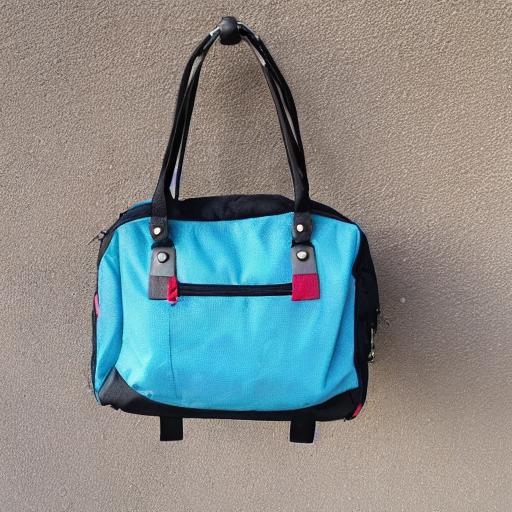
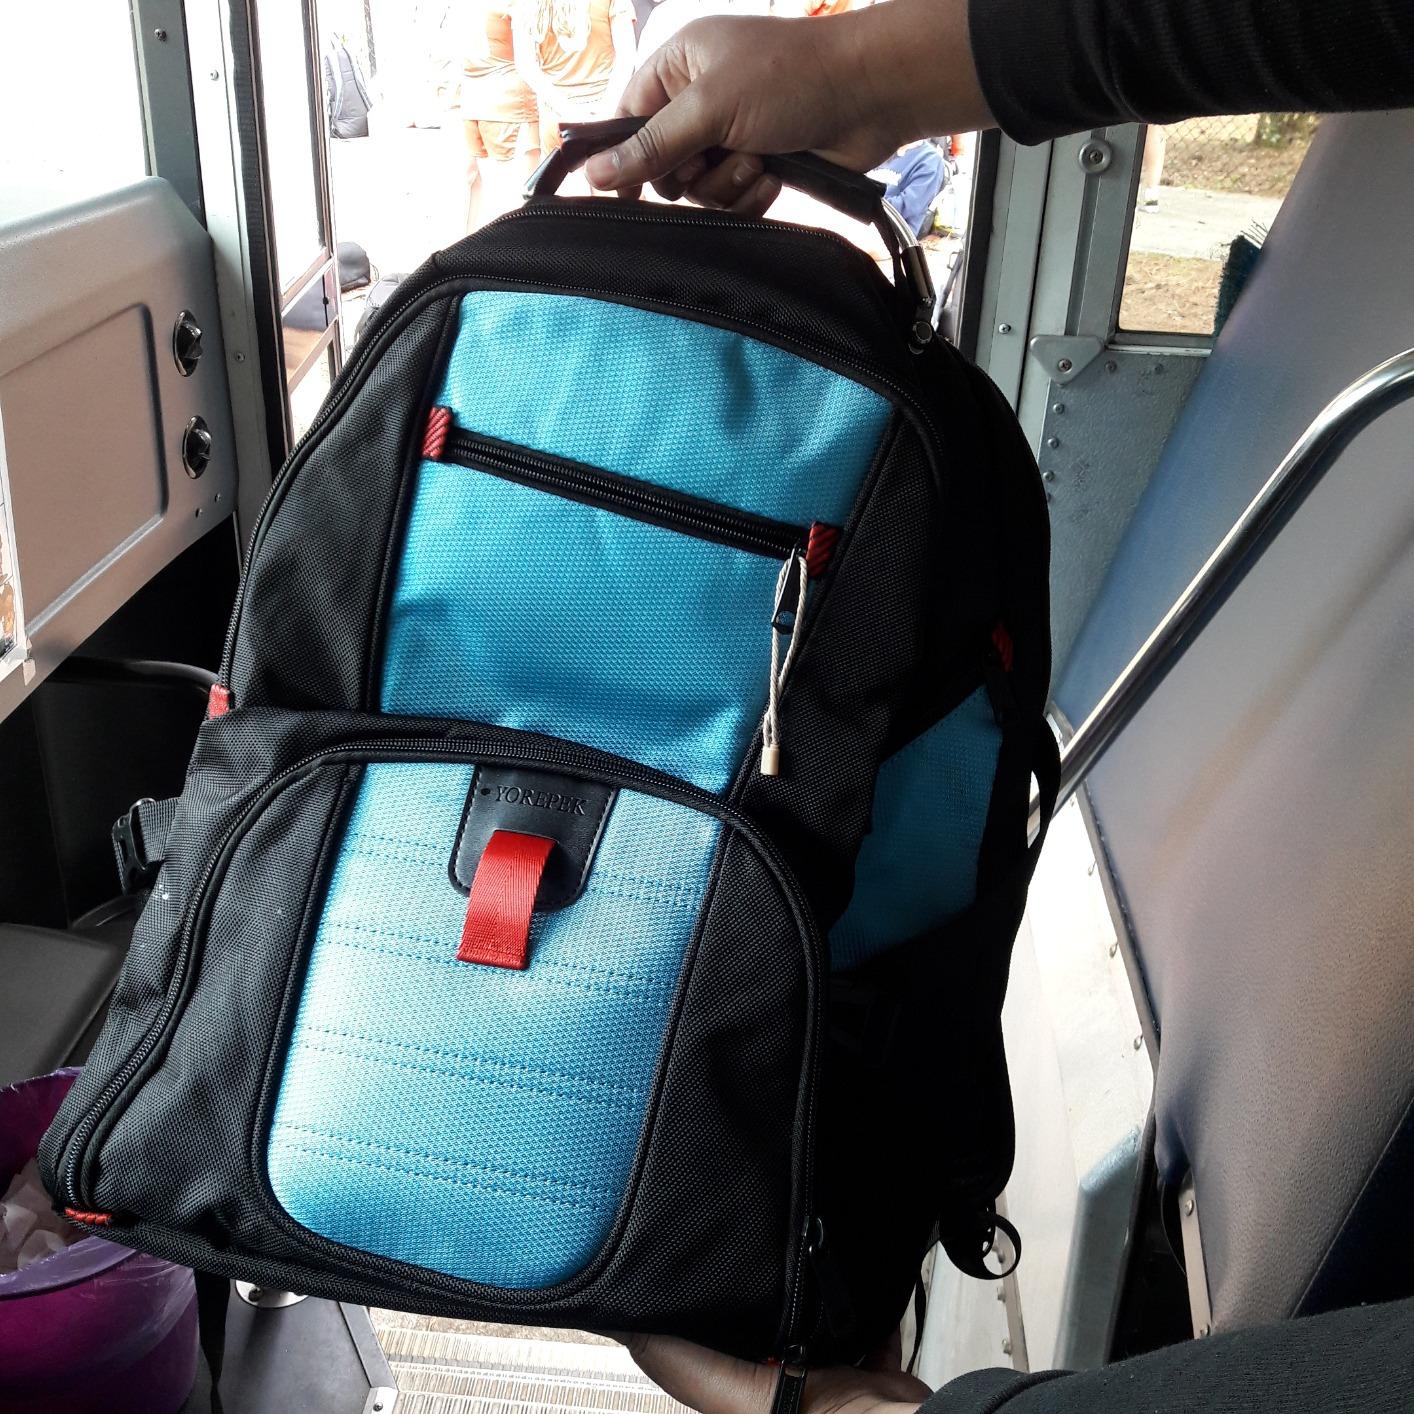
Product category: bag
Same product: no